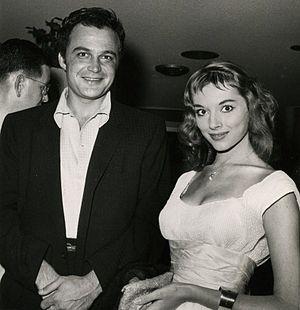
Lance Fuller est un acteur américain, né le 6 décembre 1928 à Somerset, mort le 22 décembre 2001 à Los Angeles.